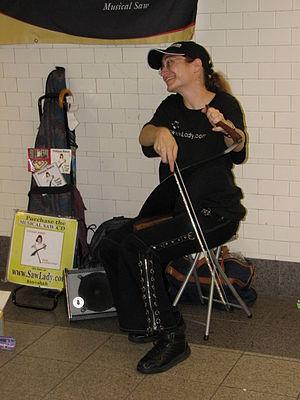
Une musicienne (Natalia Paruz) jouant de scie dans une station du métro de New York.